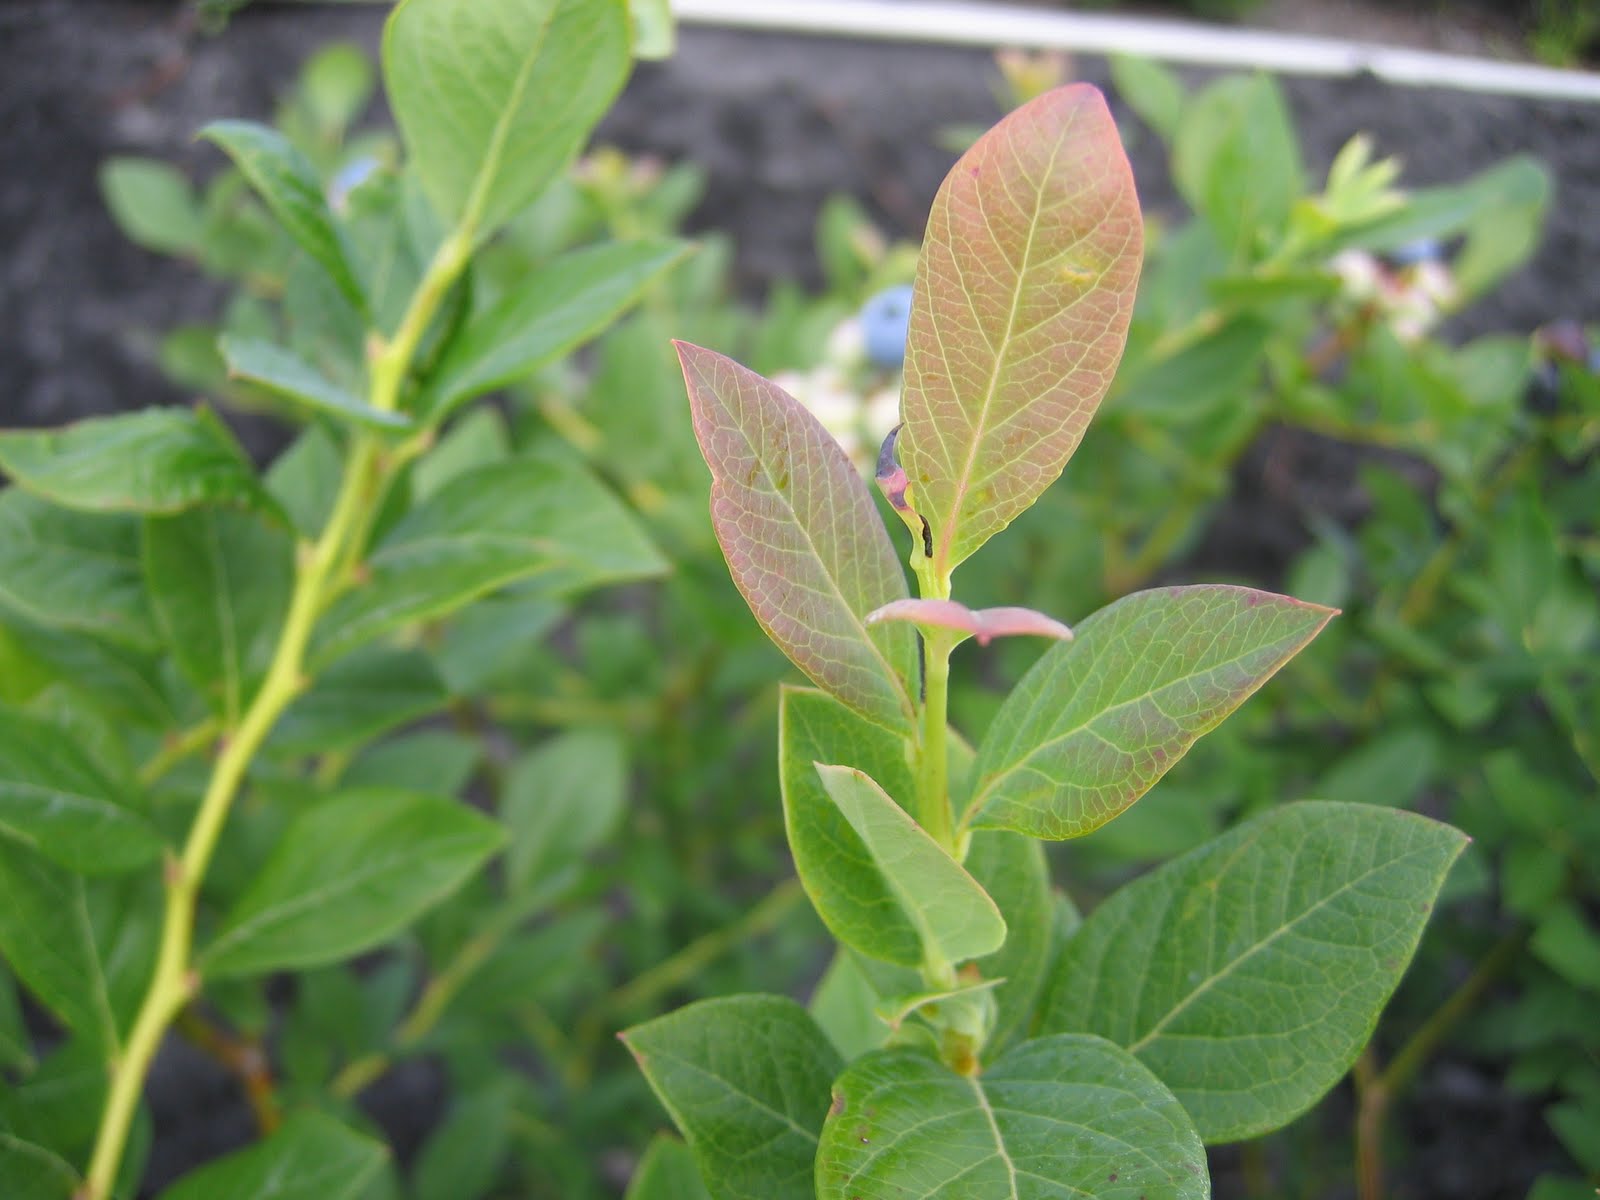
Labels: Blueberry leaf, Blueberry leaf, Blueberry leaf, Blueberry leaf, Blueberry leaf